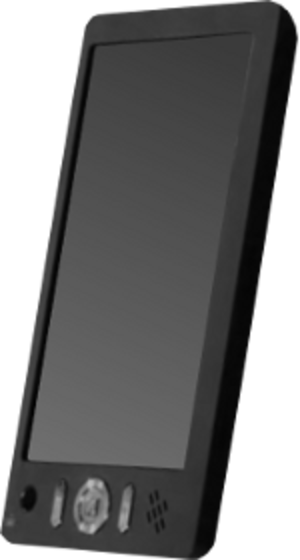
Aakash est une tablette tactile conçue et développée par la société DataWind. De fabrication indienne, elle est remarquée pour son prix estimé à une trentaine d'euros. Elle embarque le système d'exploitation Android.